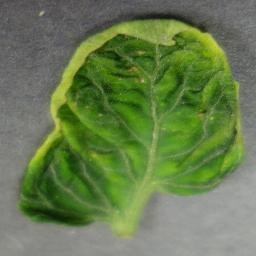
Label: Tomato___Tomato_Yellow_Leaf_Curl_Virus